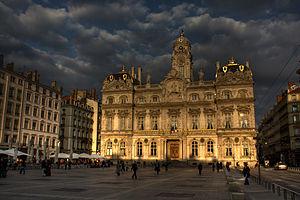
Hotel de ville de Lyon, place des Terreaux.